St. Thomas Episcopal Church (Sioux City, Iowa)

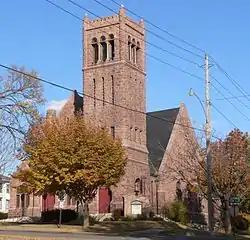
View from the southwest, across 12th and Douglas

St. Thomas Episcopal Church is a parish church in the Episcopal Diocese of Iowa. The church is located in Sioux City, Iowa, United States. The church building was listed on the National Register of Historic Places in 1984.